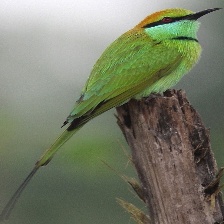
Species: ASIAN GREEN BEE EATER
Scientific name: MEROPS ORIENTALIS
ImageNet parent category: bee_eater